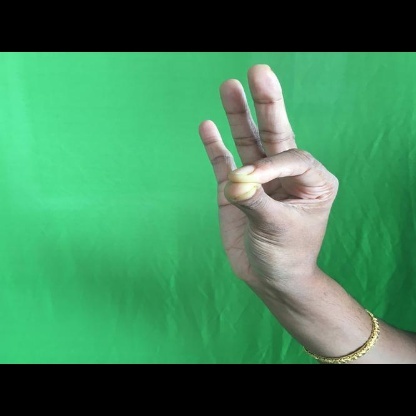
Mudra: Hamsasyam